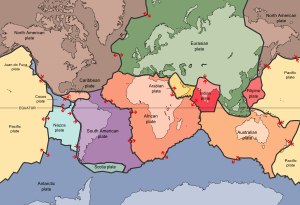
Indo-Australske Plade
Den Indo-Australske Plade i orange og rød, opdelt med den Australske Plade og den Indiske Plade.
Den Indo-Australske Plade er et overordnet navn for to tektoniske plader: Den Australske Plade og den Indiske Plade. De to plader fusionerede for 50-55 mio. år siden, før da bevægede de sig uafhængigt af hinanden. Pladen inkluderer kontinentet Australien og det omgivende ocean og breder sig mod nordvest til at inkludere det Indiske subkontinent og de omgivende vandmasser.